Nyang River

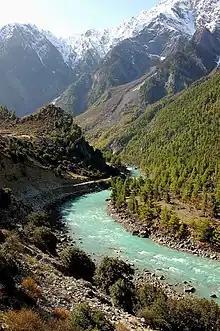
The Nyang River near Gongbogyamda.

The Nyang River (also transliterated as Niyang or Nanpan) is a major river in south-west Tibet and the second largest tributary of the Yarlung Tsangpo River by discharge.